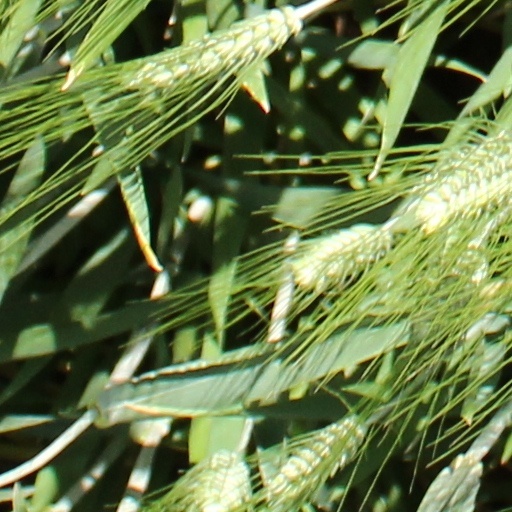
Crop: wheat